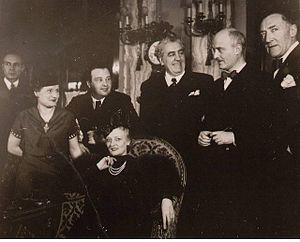
Marguerite Virginie Emma Clémentine Deceuninck, dite Fanny Heldy, née à Ath le 29 février 1888 et morte à Neuilly-sur-Seine le 13 décembre 1973, est une cantatrice belge.